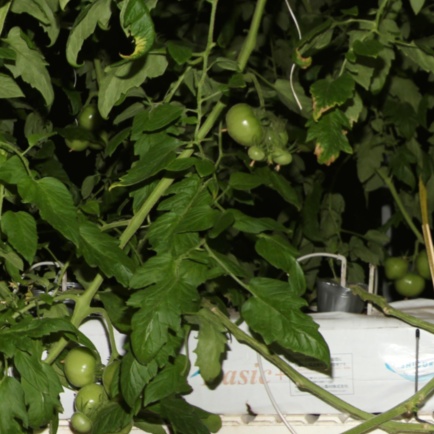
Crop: tomato